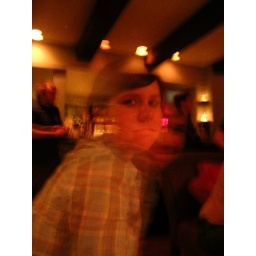
ashley @ the red door in portsmouth